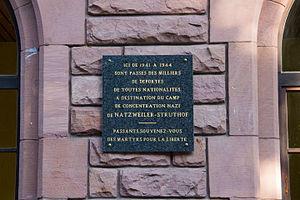
Gare SNCF de Rothau, 15 août 2013
La gare de Rothau est une gare ferroviaire française de la ligne de Strasbourg-Ville à Saint-Dié, située sur le territoire de la commune de Rothau, dans le département du Bas-Rhin, en région Grand Est.